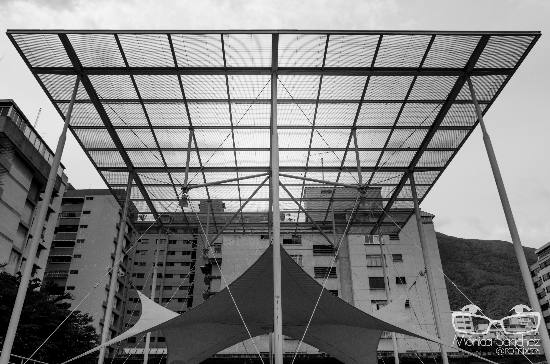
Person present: No